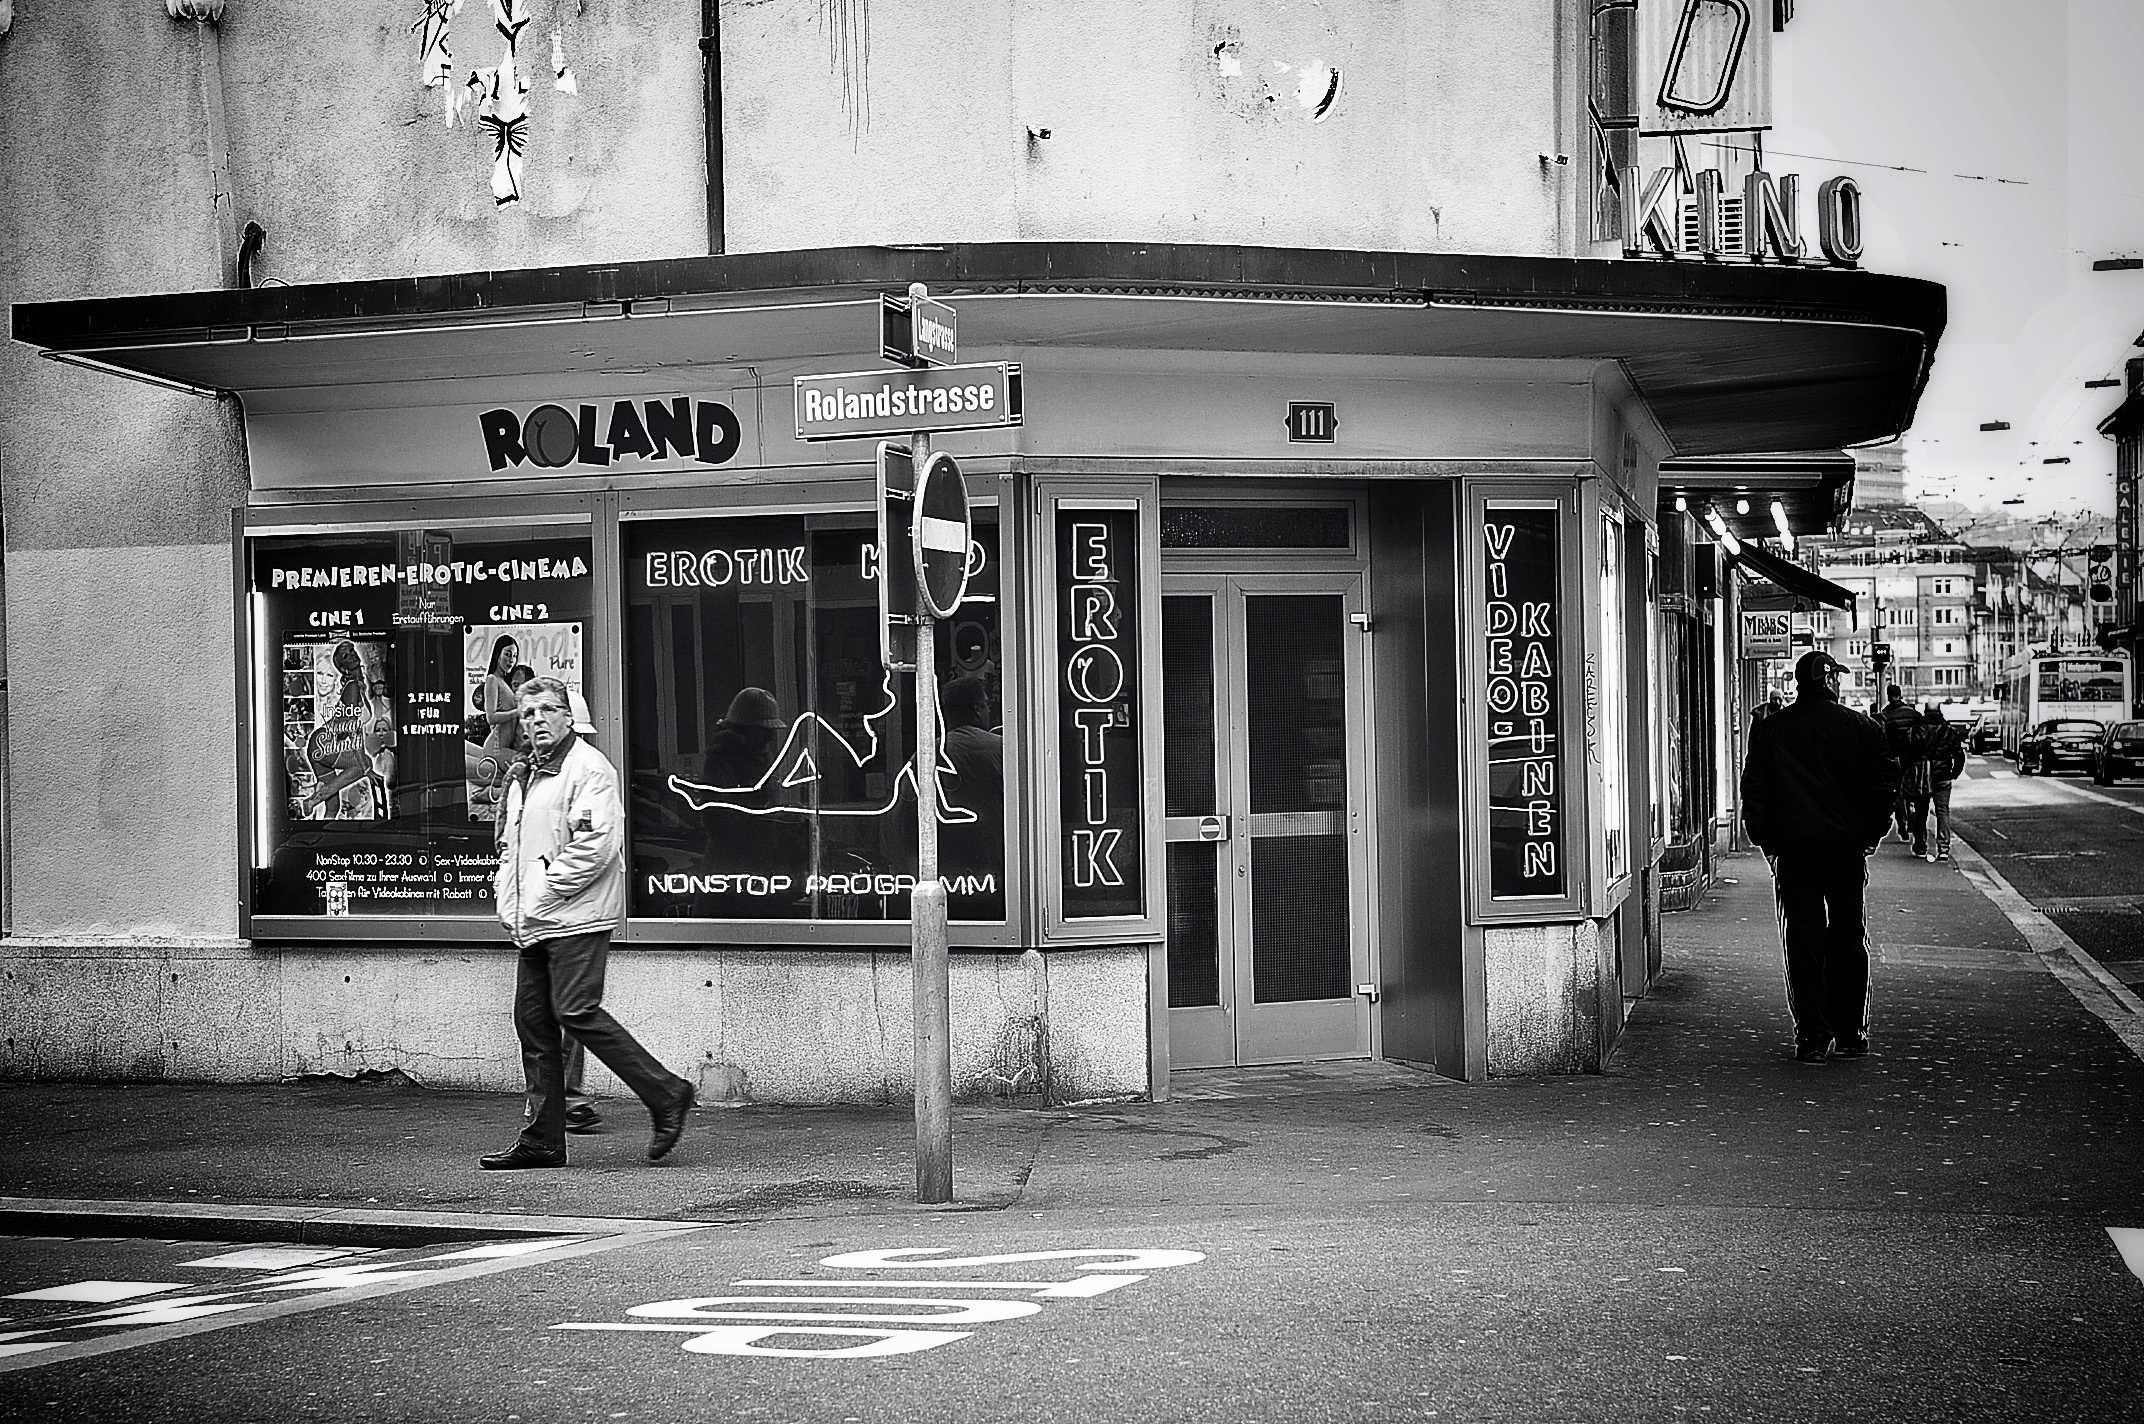
winter, black and white, people, road, white, street, photography, black, monochrome, streetphotography, bw, candid, roland, infrastructure, swiss, photograph, snapshot, schweiz, switzerland, zurich, streetphoto, shape, thomas8047, 175528, langstrasse, urbanarte, zurichstreet, nikond300s, urban area, monochrome photography, film noir